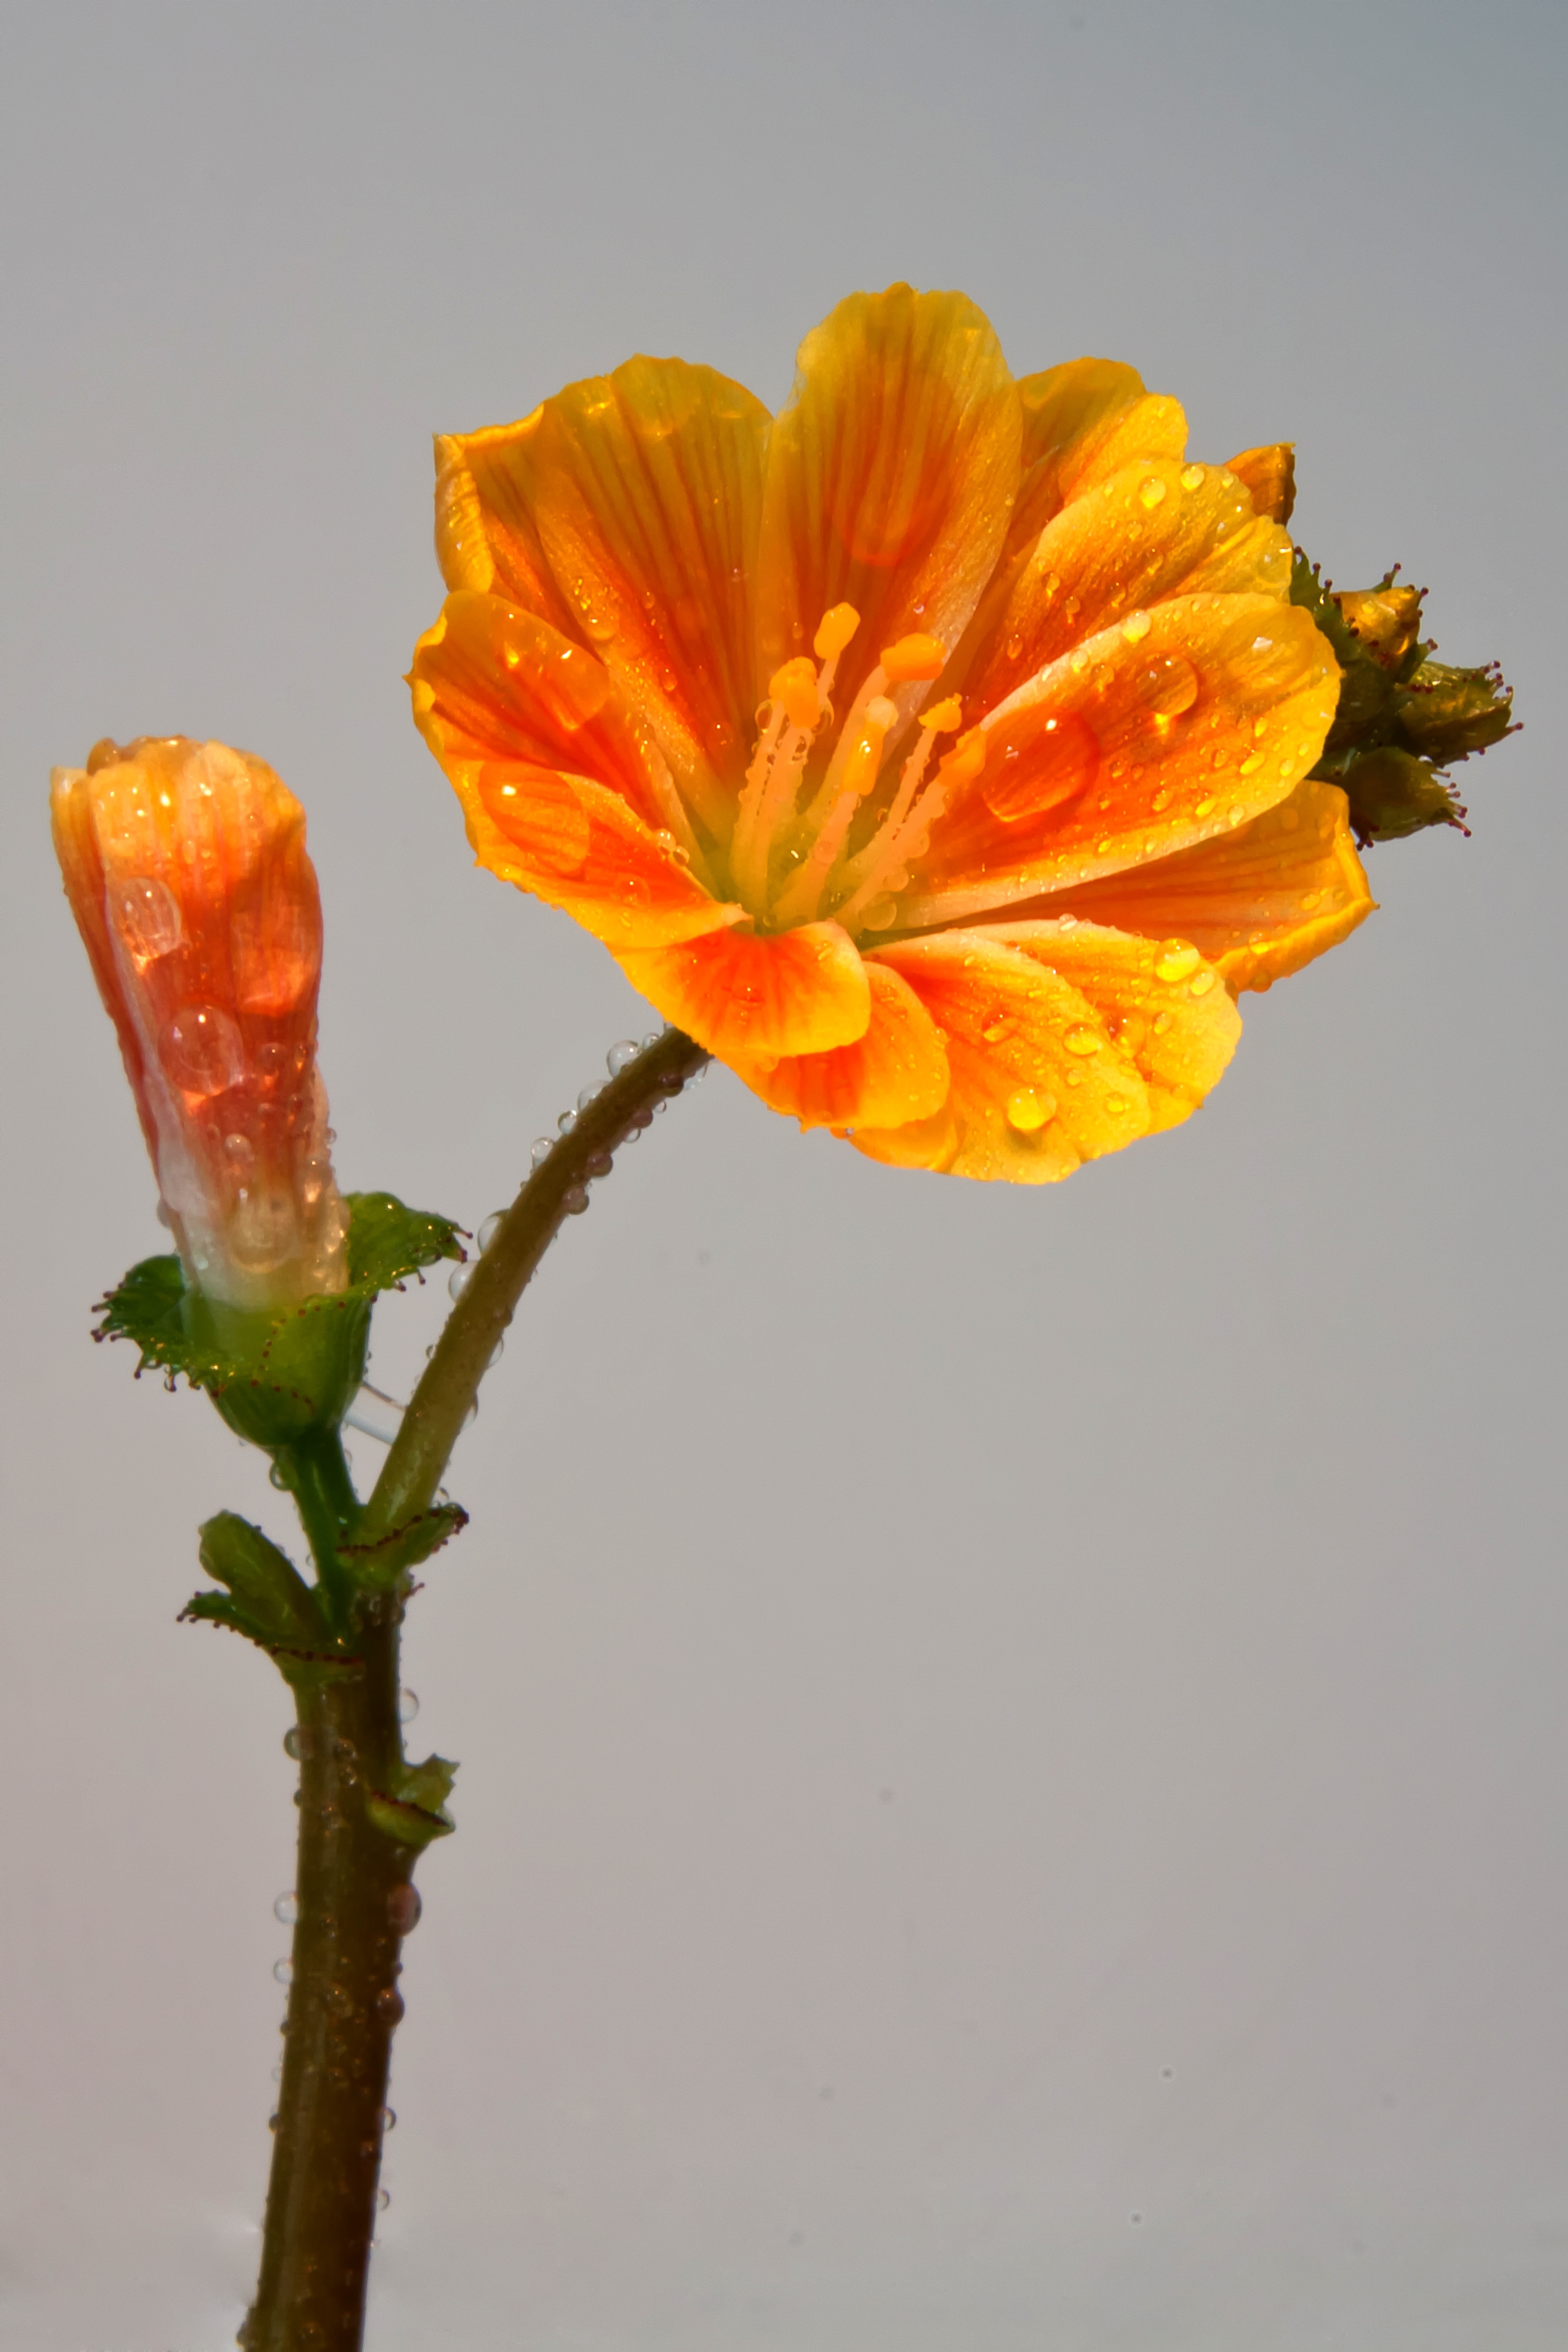
nature, blossom, plant, leaf, flower, petal, bloom, summer, orange, spring, macro, botany, yellow, flora, wildflower, close up, beautiful, bud, drop of water, macro photography, flowering plant, plant stem, land plant, nemesia